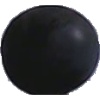
Label: Grape Blue 1